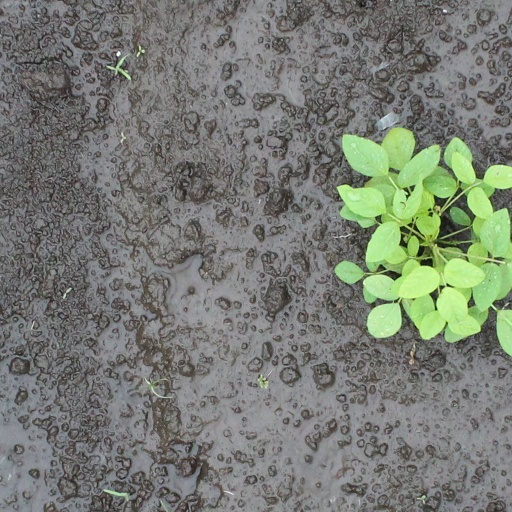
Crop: soybean